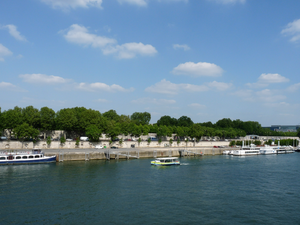
Le quai de Bercy est un quai situé le long de la Seine, à Paris, dans le 12ᵉ arrondissement. Il est prolongé à Charenton-le-Pont par une voie de circulation du même nom, qui longe le quai de Charenton.